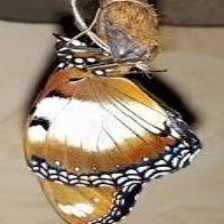
Species: DANAID EGGFLY
Butterfly family (ImageNet category): monarch